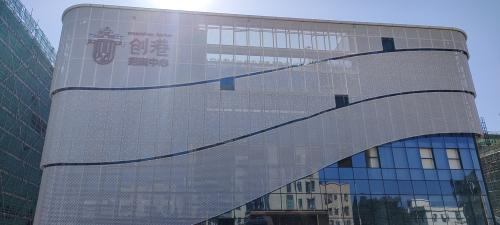
地标名称：香洲创港中心
所在城市：珠海市·香洲区